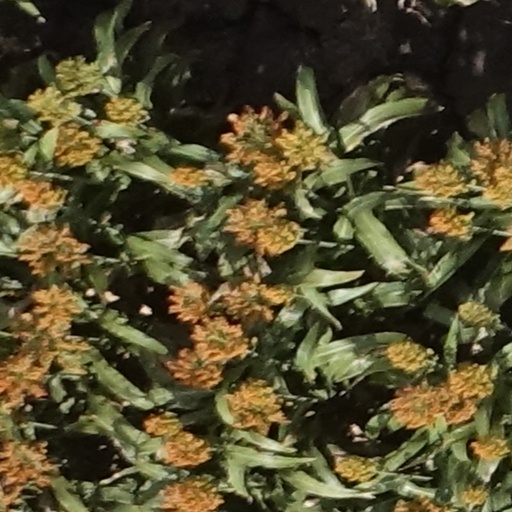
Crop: sorghum